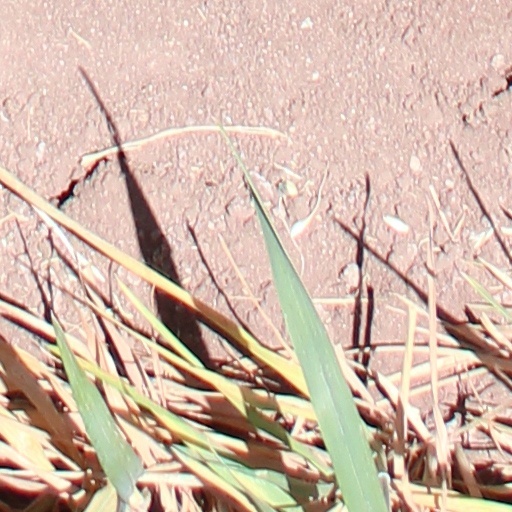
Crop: wheat